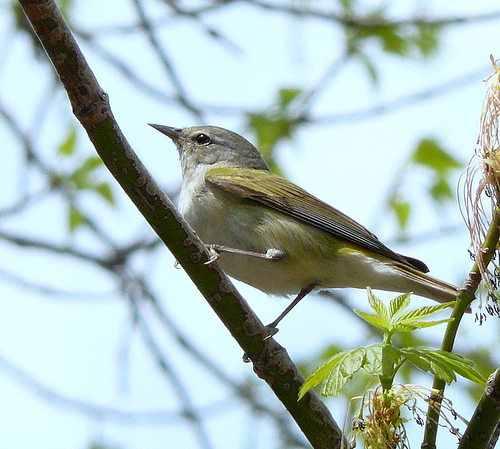
bird with sharp pointed beak with a dark gray head
this bird has a white belly and breast with a gray crown and some green on its wing.
this small bird has long spindly legs, with a multicolored belly, and colorful green and brown wings.
a small grey and yellow bird with long and thin thighs and a pointed grey bil.
this bird is grey with yellow on its wings and has a very short beak.
small bird with light green wings and white breast.
the bird has a black eyering, white belly and brown back.
this bird has wings that are yellow and has a white belly
this bird is white and brown in color, with a sharp beak.
this bird has a gray beck with gray head and black eye, white chest with small amount of yellow in body with black as well.
Species: Tennessee Warbler